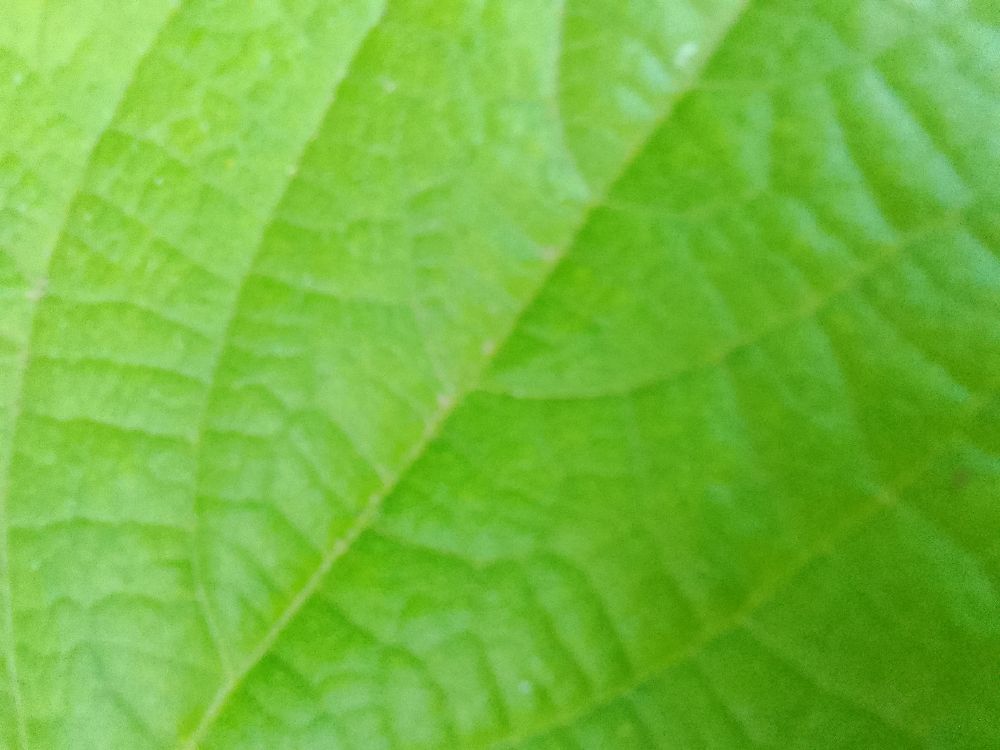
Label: healthy